Let's Dance (David Bowie song)

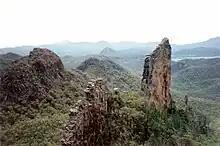
Part of the music video was shot at the Breadknife in Warrumbungle National Park.

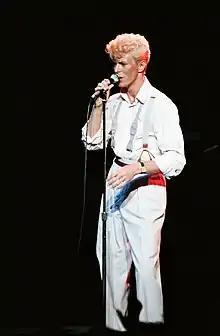
Bowie on the Serious Moonlight Tour. "Let's Dance" was a mainstay on the tour.

The music video for "Let's Dance" was shot in February 1983 in Australia, together with "China Girl", after Bowie officially signed with EMI. Co-directed by Bowie and frequent video collaborator David Mallet, the video starred Terry Roberts and Joelene King, two students from Sydney's Aboriginal Islander Dance Theatre. Shooting locations included Sydney, the Warrumbungle National Park, a sheep-farming outpost in Carinda and a Carindan pub bar. Bowie made appearances in the bar and in the middle of a field playing guitar. Buckley argues he appears "incredibly detached", as if delivering the lyrics with a "clenched jaw" and "acting out the song rather than singing it". He also notes that Bowie positions himself as "paternal narrator" rather than the protagonist for the first time.